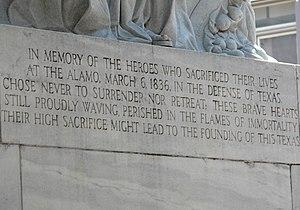
Le Cénotaphe d'Alamo, est un monument dans le quartier historique d'Alamo Plaza à San Antonio dans l'État du Texas, aux États-Unis. Le cénotaphe commémore le siège de Fort Alamo combattu à la mission Alamo adjacente au monument.